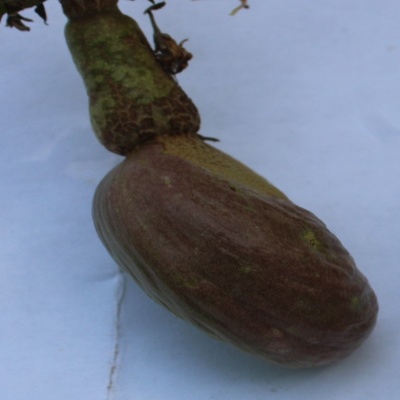
Crop: Cashew
Condition: healthy